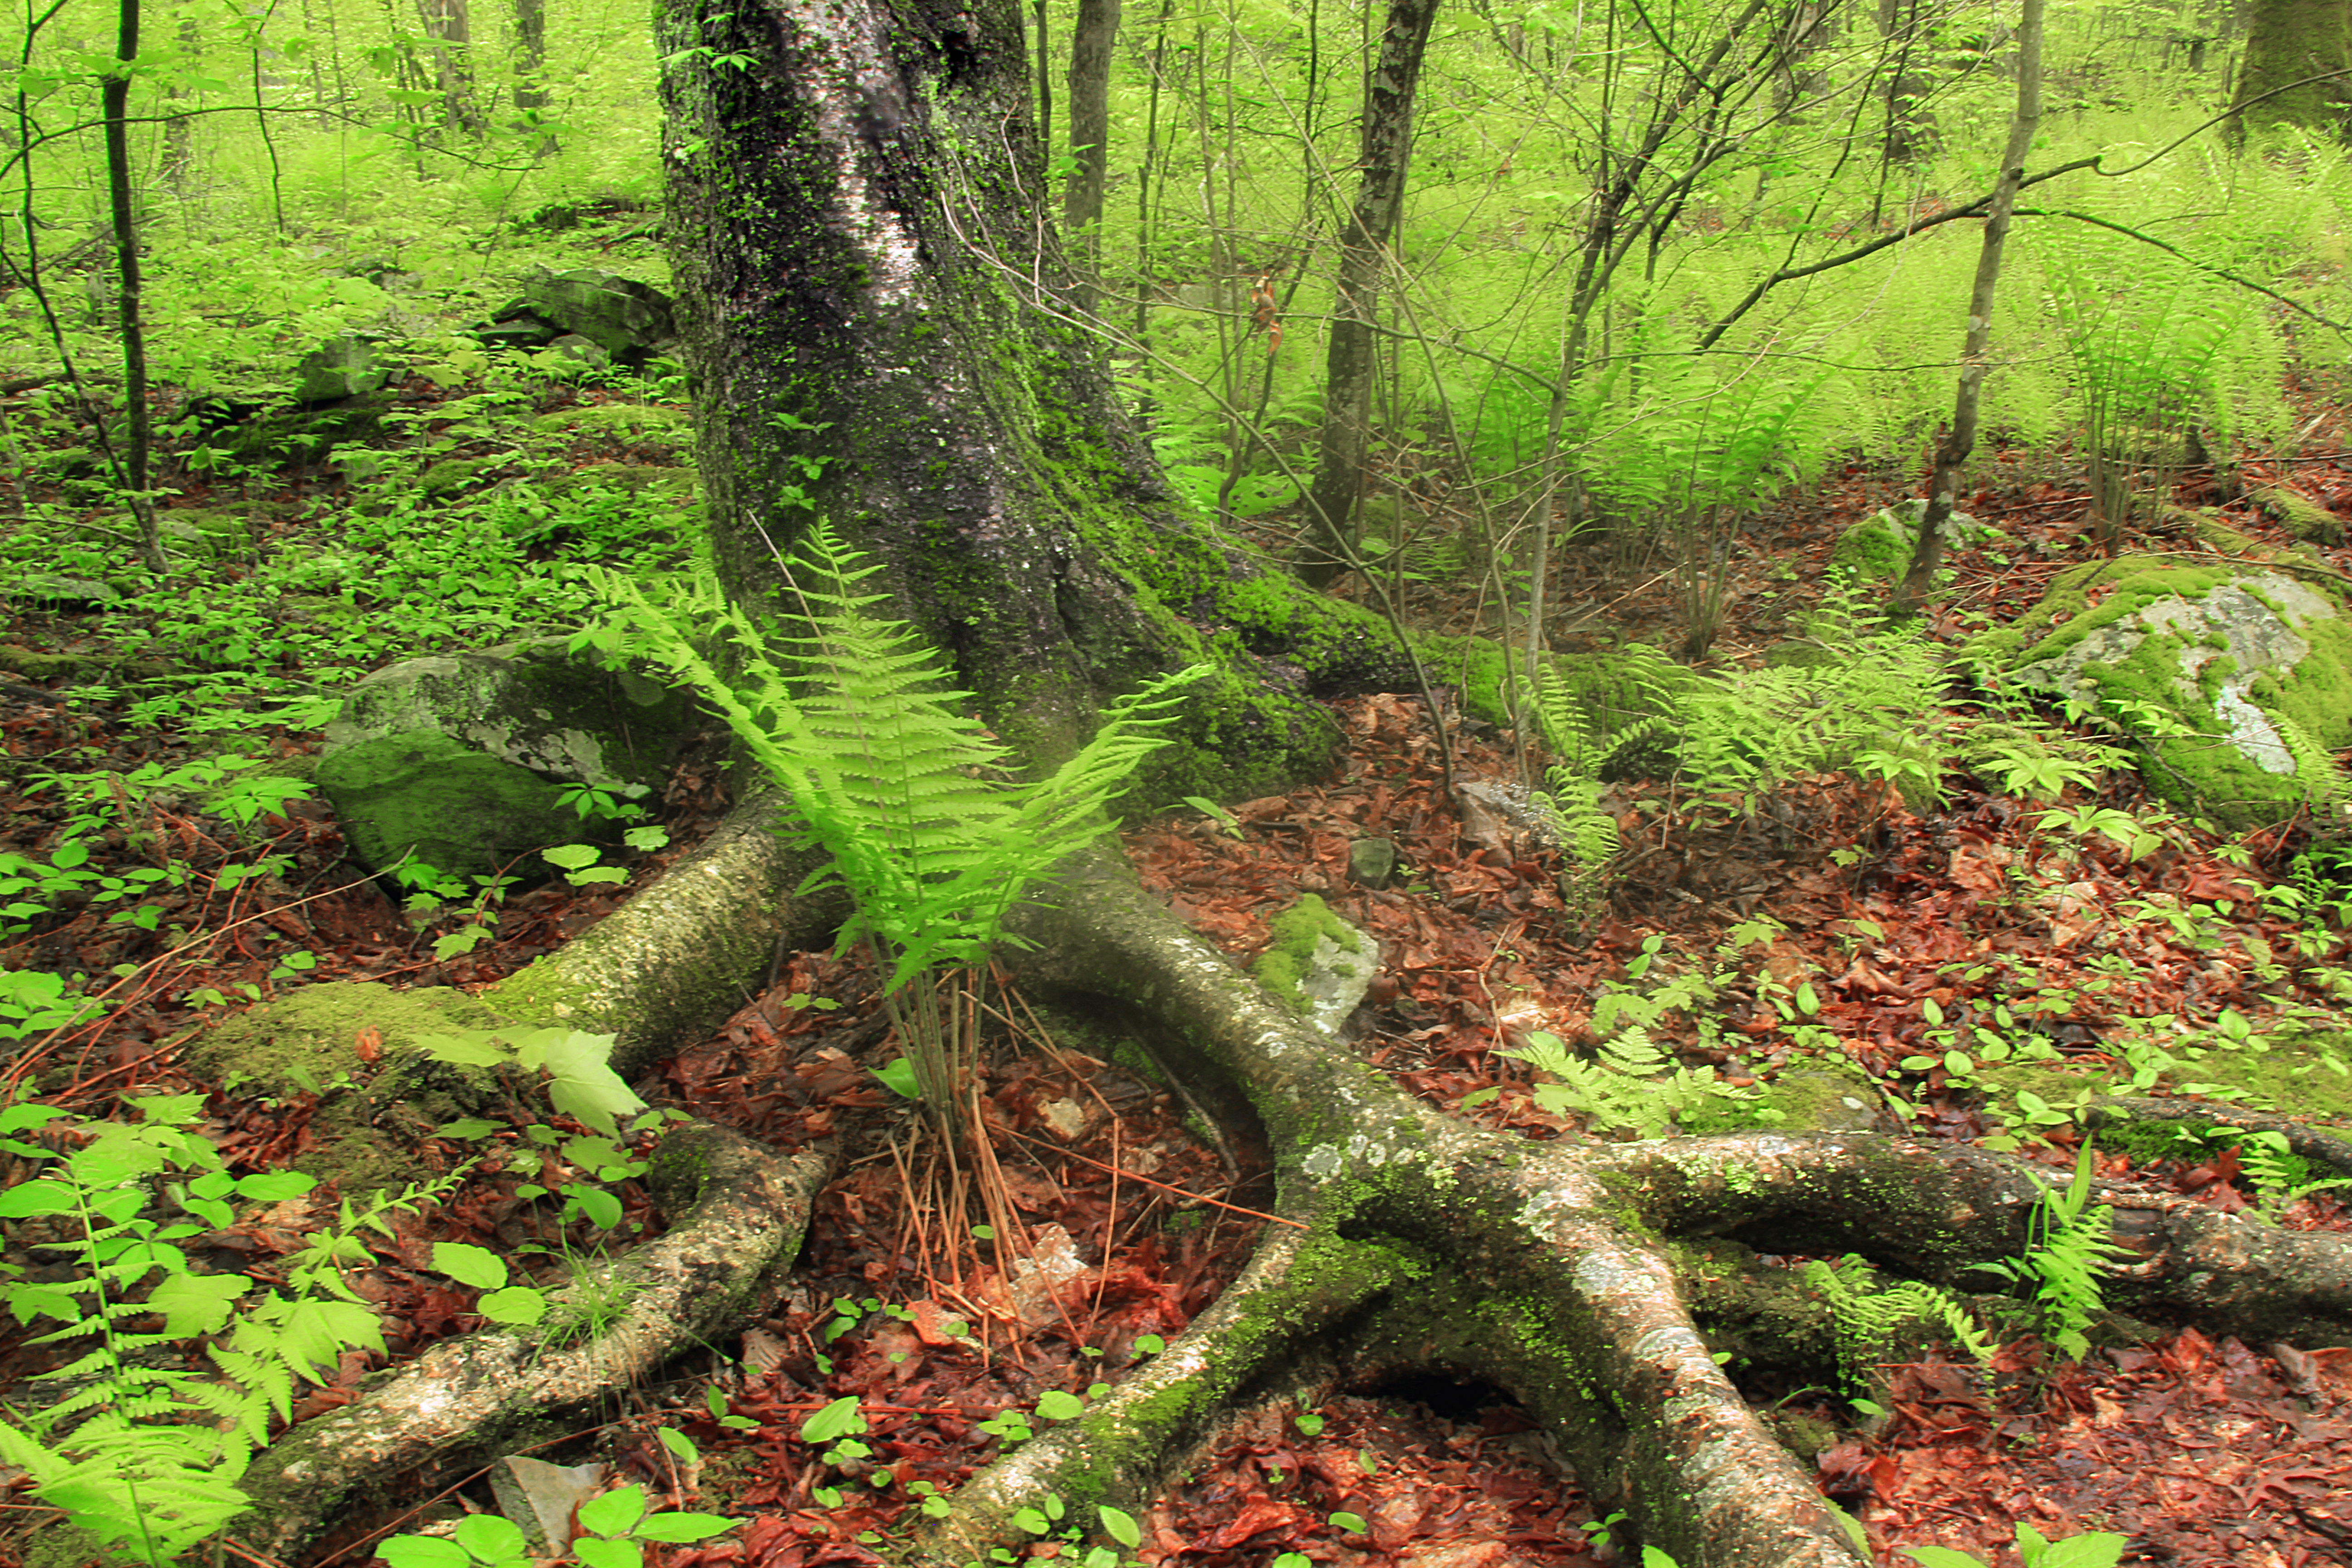
tree, nature, forest, branch, plant, hiking, leaf, flower, trunk, moss, spring, green, jungle, birch, botany, flora, plants, trees, creativecommons, vegetation, rainforest, poconos, deciduous, pikecounty, understory, undergrowth, yellowbirch, betulaalleghaniensis, ferns, pennsylvania, roots, delawarestateforest, thunderswamptrail, woodland, habitat, ecosystem, biome, old growth forest, natural environment, woody plant, temperate broadleaf and mixed forest, temperate coniferous forest, land plant, ferns and horsetails